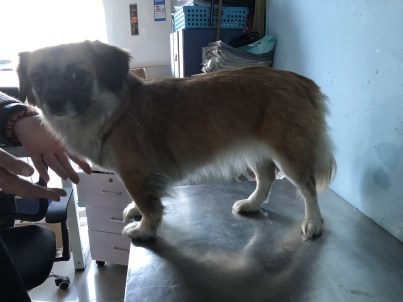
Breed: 3336-n000121-chinese_rural_dog